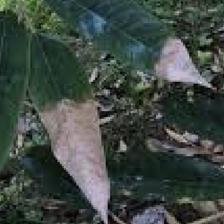
Label: anthracnose_disease